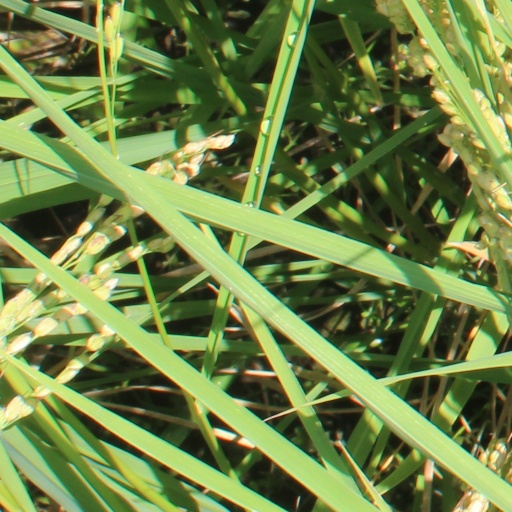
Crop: rice